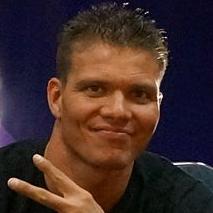
Age: 33